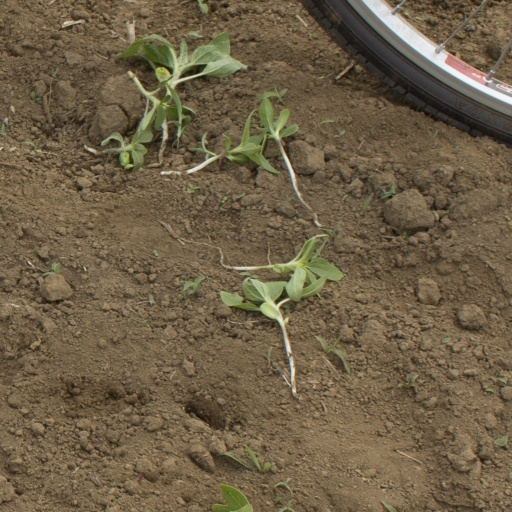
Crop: Jerusalem artichoke